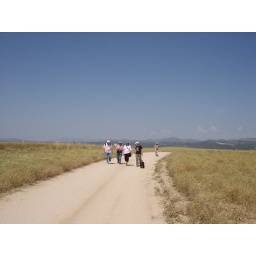
The advance continues. I gave the dog my last water in a plastic cup!